Fish v. Kobach

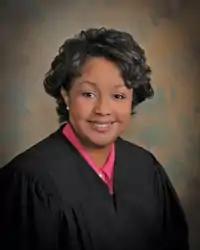

During the first three days of the trial, Robinson repeatedly warned Kobach about trying to introduce evidence that had not been shared with the plaintiffs during discovery. Kobach complained that the discussions "are relying on numbers that are stale". After three days, Robinson said, "We're not going to have a trial by ambush here... You're stuck with what you provided to [the plaintiffs] by the deadline".